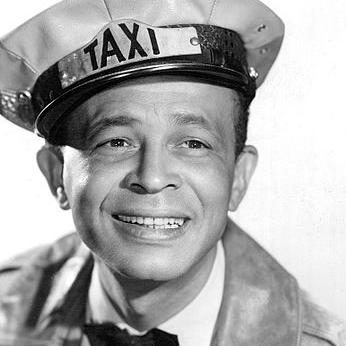
Age: 43